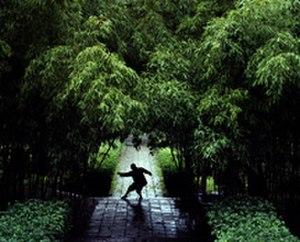
La Rage du vainqueur ou en anglais Master with Cracked Fingers, est un film hongkongais de 1979 réalisé par Mu Zhu et avec Jackie Chan dans le rôle principal.